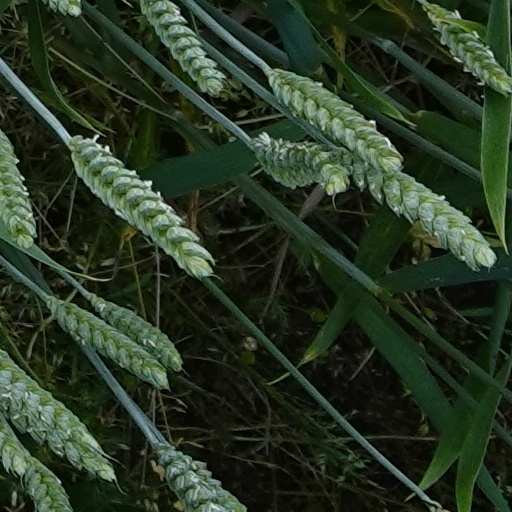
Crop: wheat